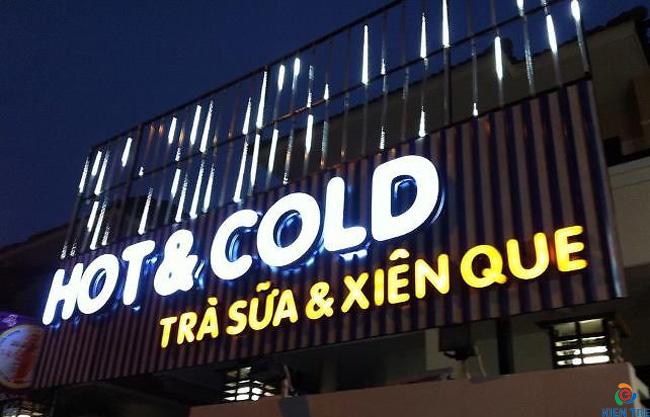
đây là hình ảnh xuất hiện ở bảng hiệu của một toà nhà